Vincent Barkly Molteno

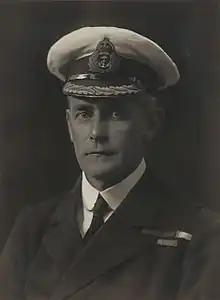

Vice-Admiral Vincent Barkly Molteno (30 April 1872 – 12 November 1952) was a Royal Navy officer during World War I.